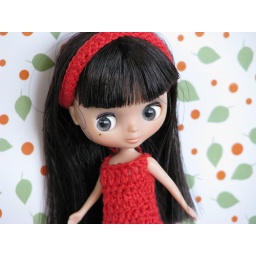
Chiara in a red crochet dress